Oreilles d'âne

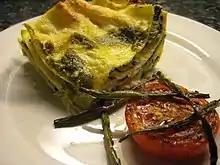
Gratin of "oreilles d'âne" with lasagna

Today lasagna or (see crozets de Savoie) is used in alternating layers with creamed spinach and grated cheese.